Seefeld in Tirol

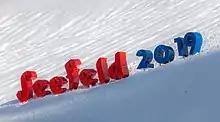
Seefeld, host of the FIS Nordic World Ski Championships 2019

Seefeld is an important centre for cross-country skiing. The Nordic events at both the 1964 and 1976 Winter Olympics were hosted at Seefeld. Competitions during the 1933, 1985 and 2019 FIS Nordic Skiing World Championships also took place here. In both the Winter Olympics and the 1985 World Championships only the normal hill in ski jumping took place in Seefeld, the large hill took place in Innsbruck) as well as some of the events at the 1st Winter Youth Olympic Games in January 2012. World Cup competitions have been located here a number of times. During the 2019 World Championships, ski jumping took place in Seefeld in Tirol.